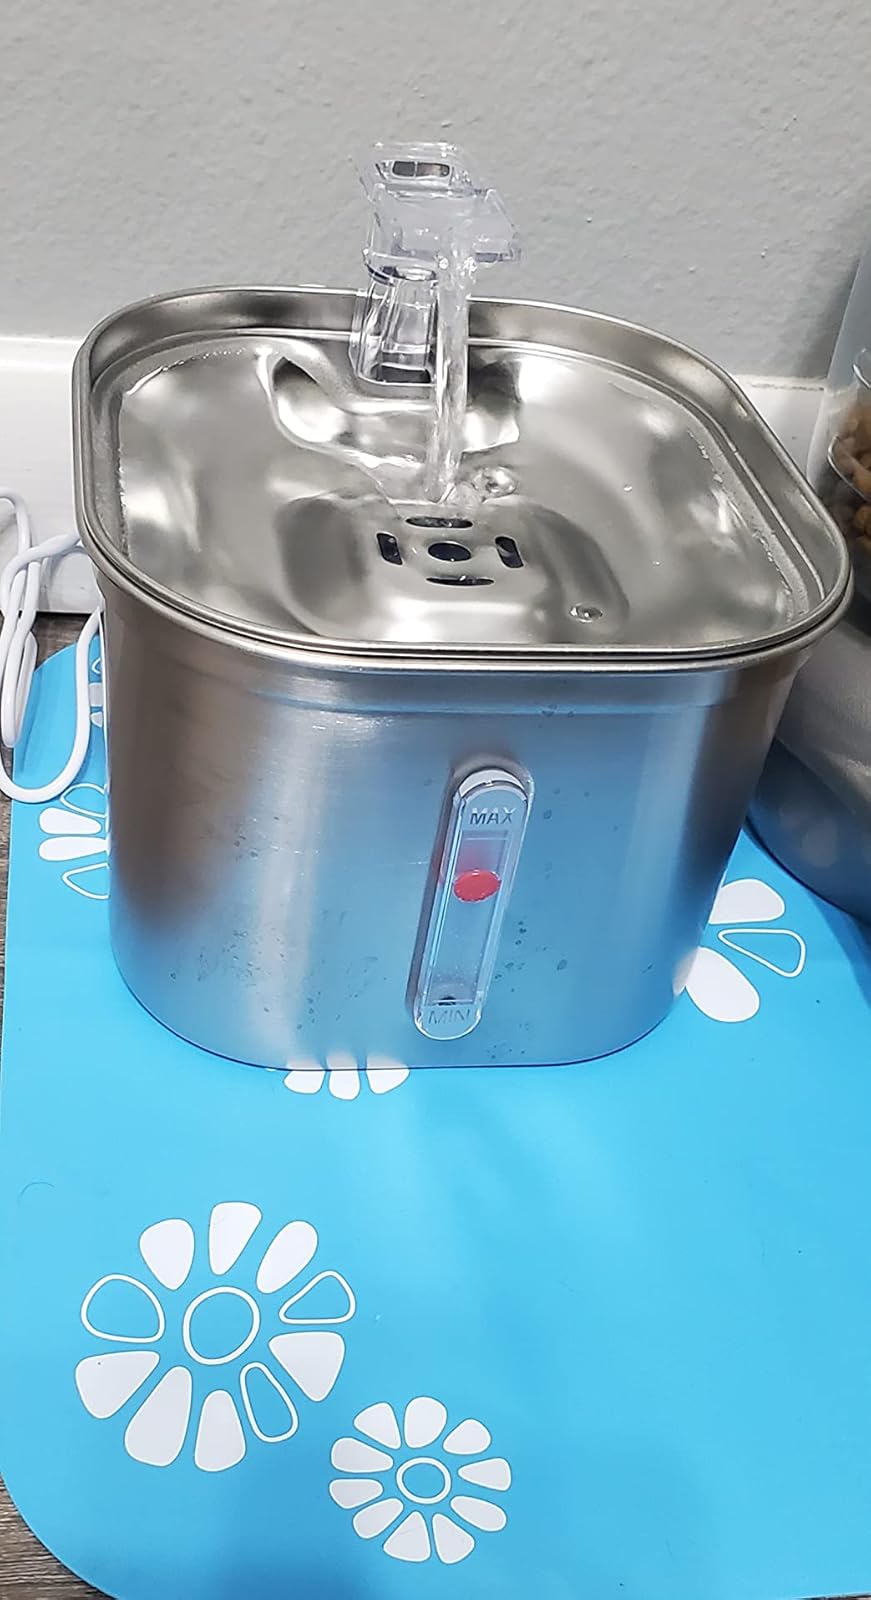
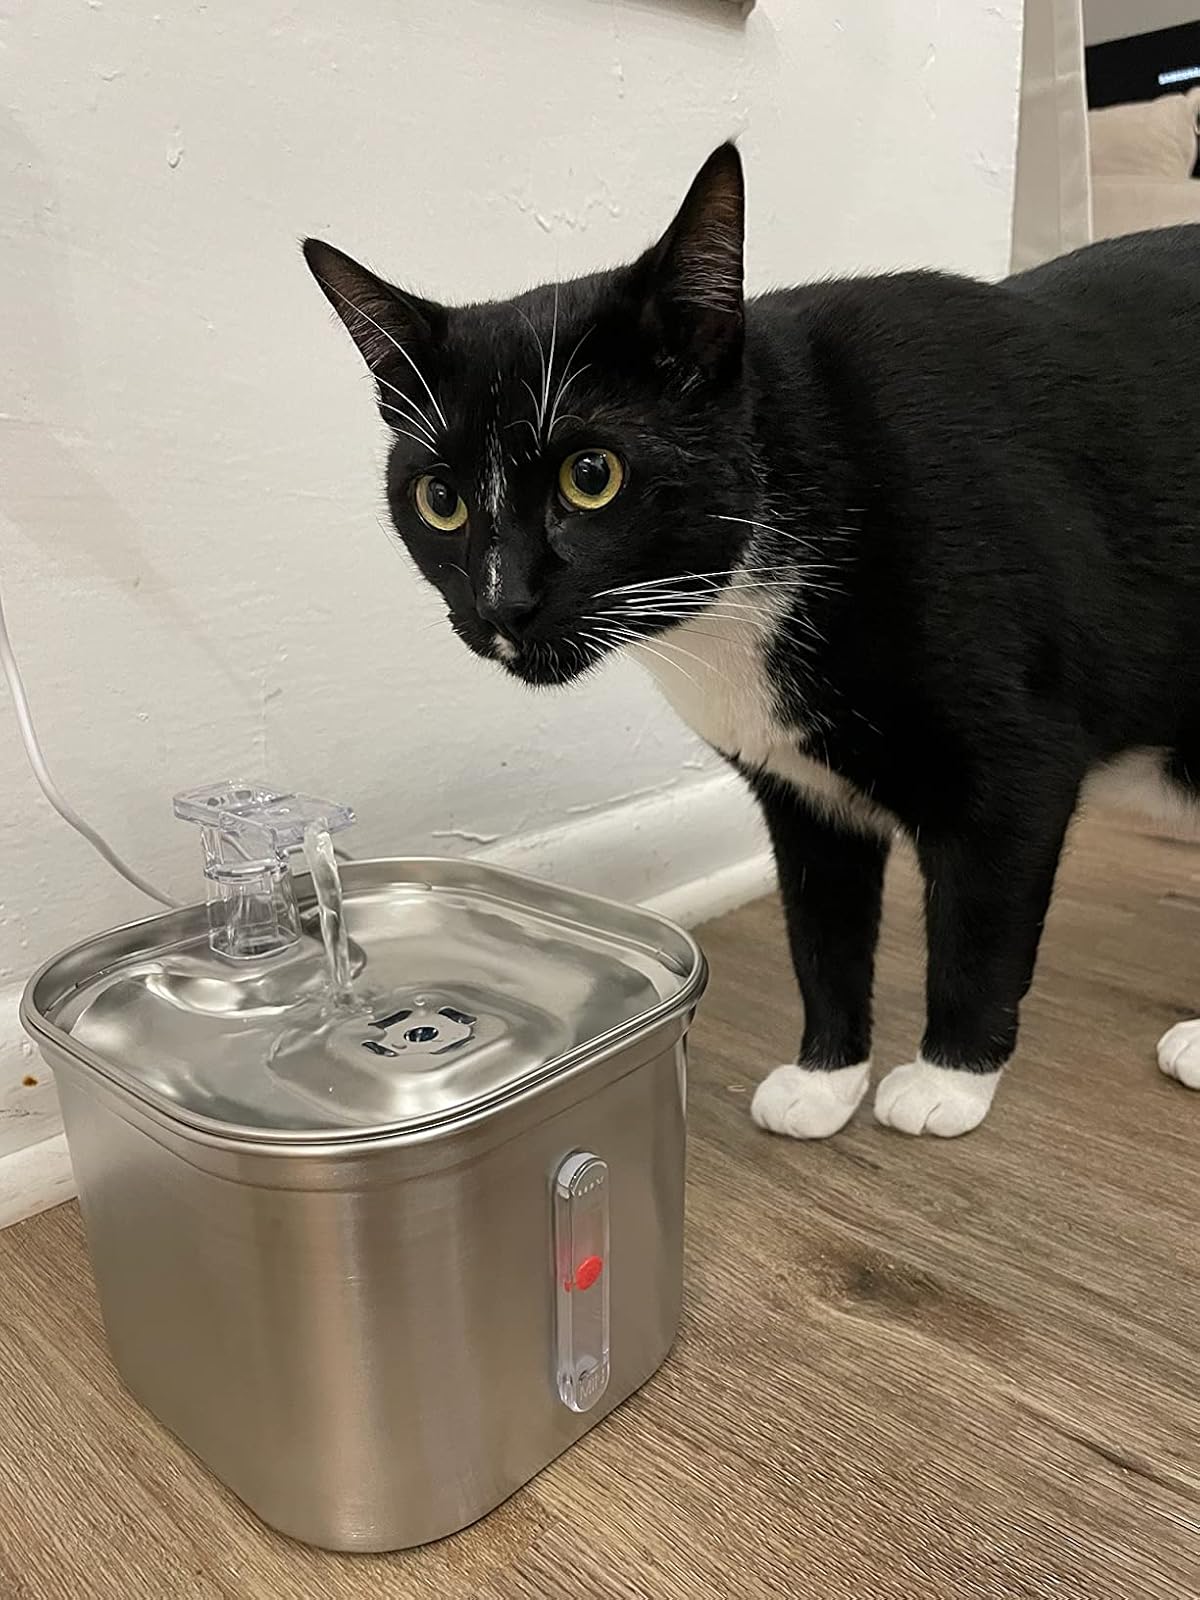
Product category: items_bowl
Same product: yes